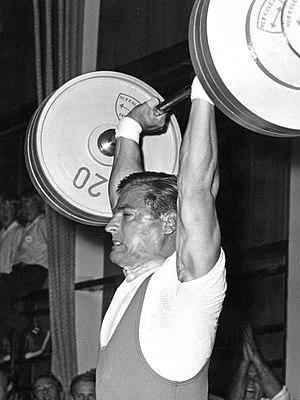
Kaarlo Kangasniemi est un haltérophile finlandais. Il participe aux Jeux olympiques d'été de 1968 dans la catégorie des 82,5-90 kg et remporte la médaille d'or.